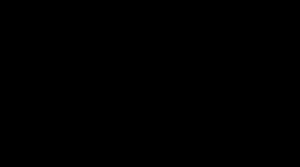
Aishwarya Rai ou Aishwarya Rai Bachchan, née le 1ᵉʳ novembre 1973 à Mangalore, est une actrice et mannequin indienne, élue Miss Monde 1994.